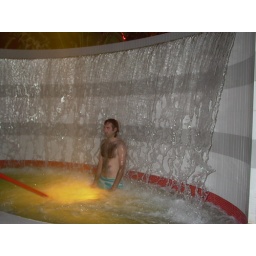
Jim caught in the throes of the massage wall of water